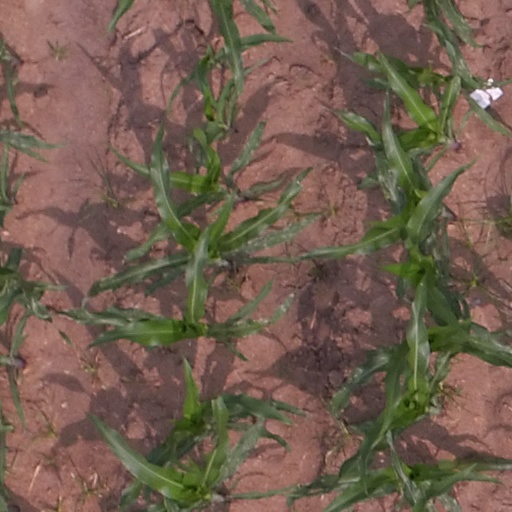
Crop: maize; corn